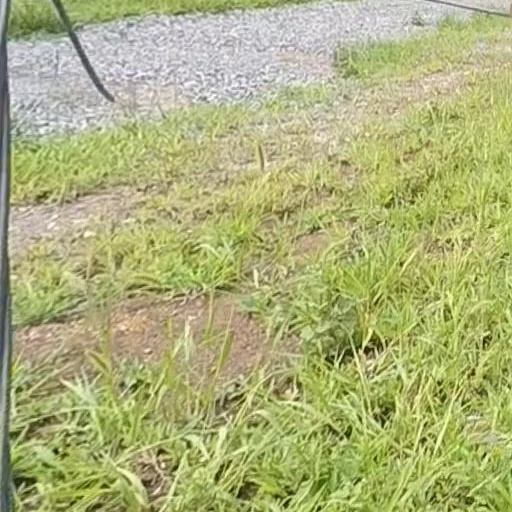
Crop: grape